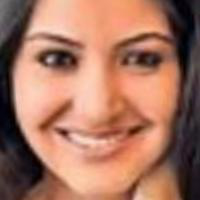
Age group: age 21-30